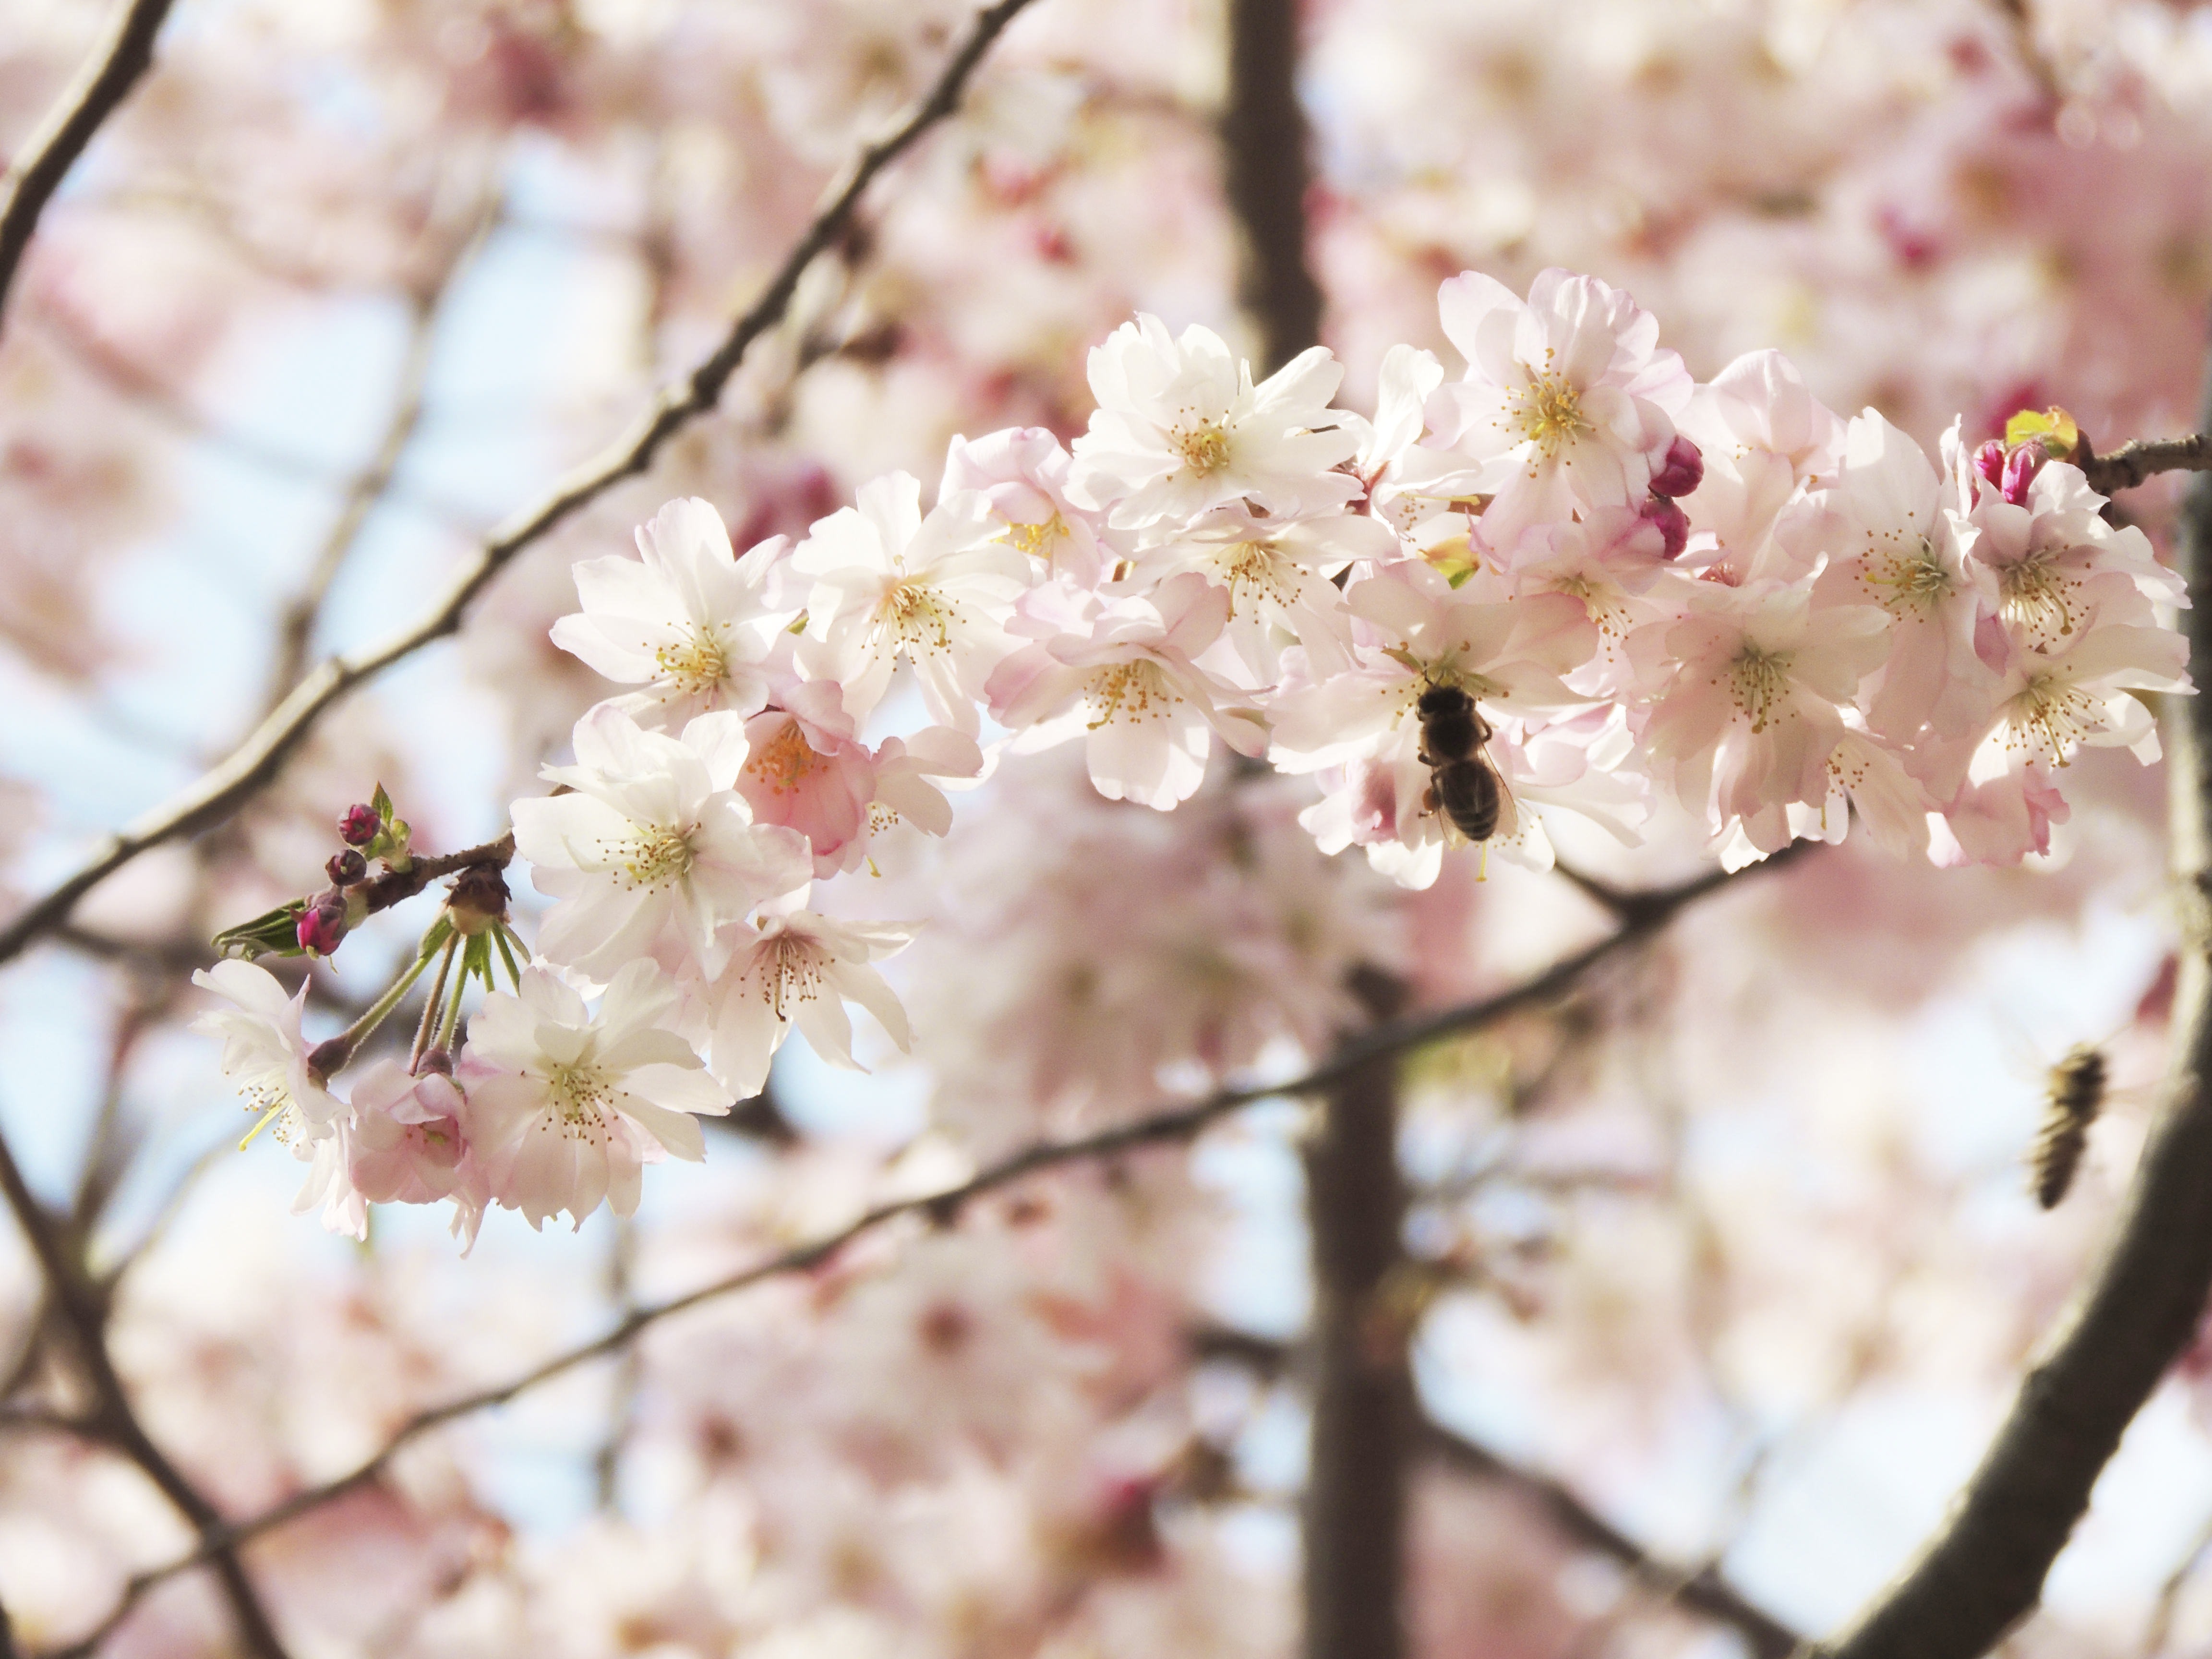
nature, branch, blossom, plant, flower, petal, bloom, food, spring, produce, pink, flora, season, cherry blossom, close up, cherry, macro photography, flowering plant, land plant, fruegling